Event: Nepal Earthquake
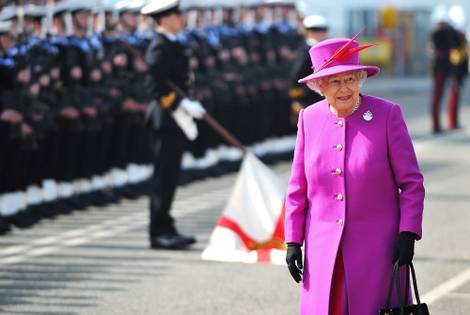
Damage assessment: no_damage